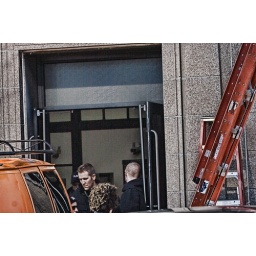
A little closer view of Ben near the orange van which was part of get away scene.